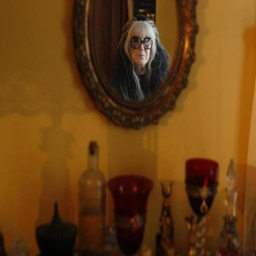
woman reflected in a mirror inside her home .